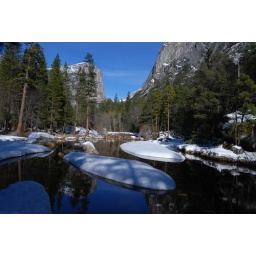
Snow capped rocks in the mirror lake